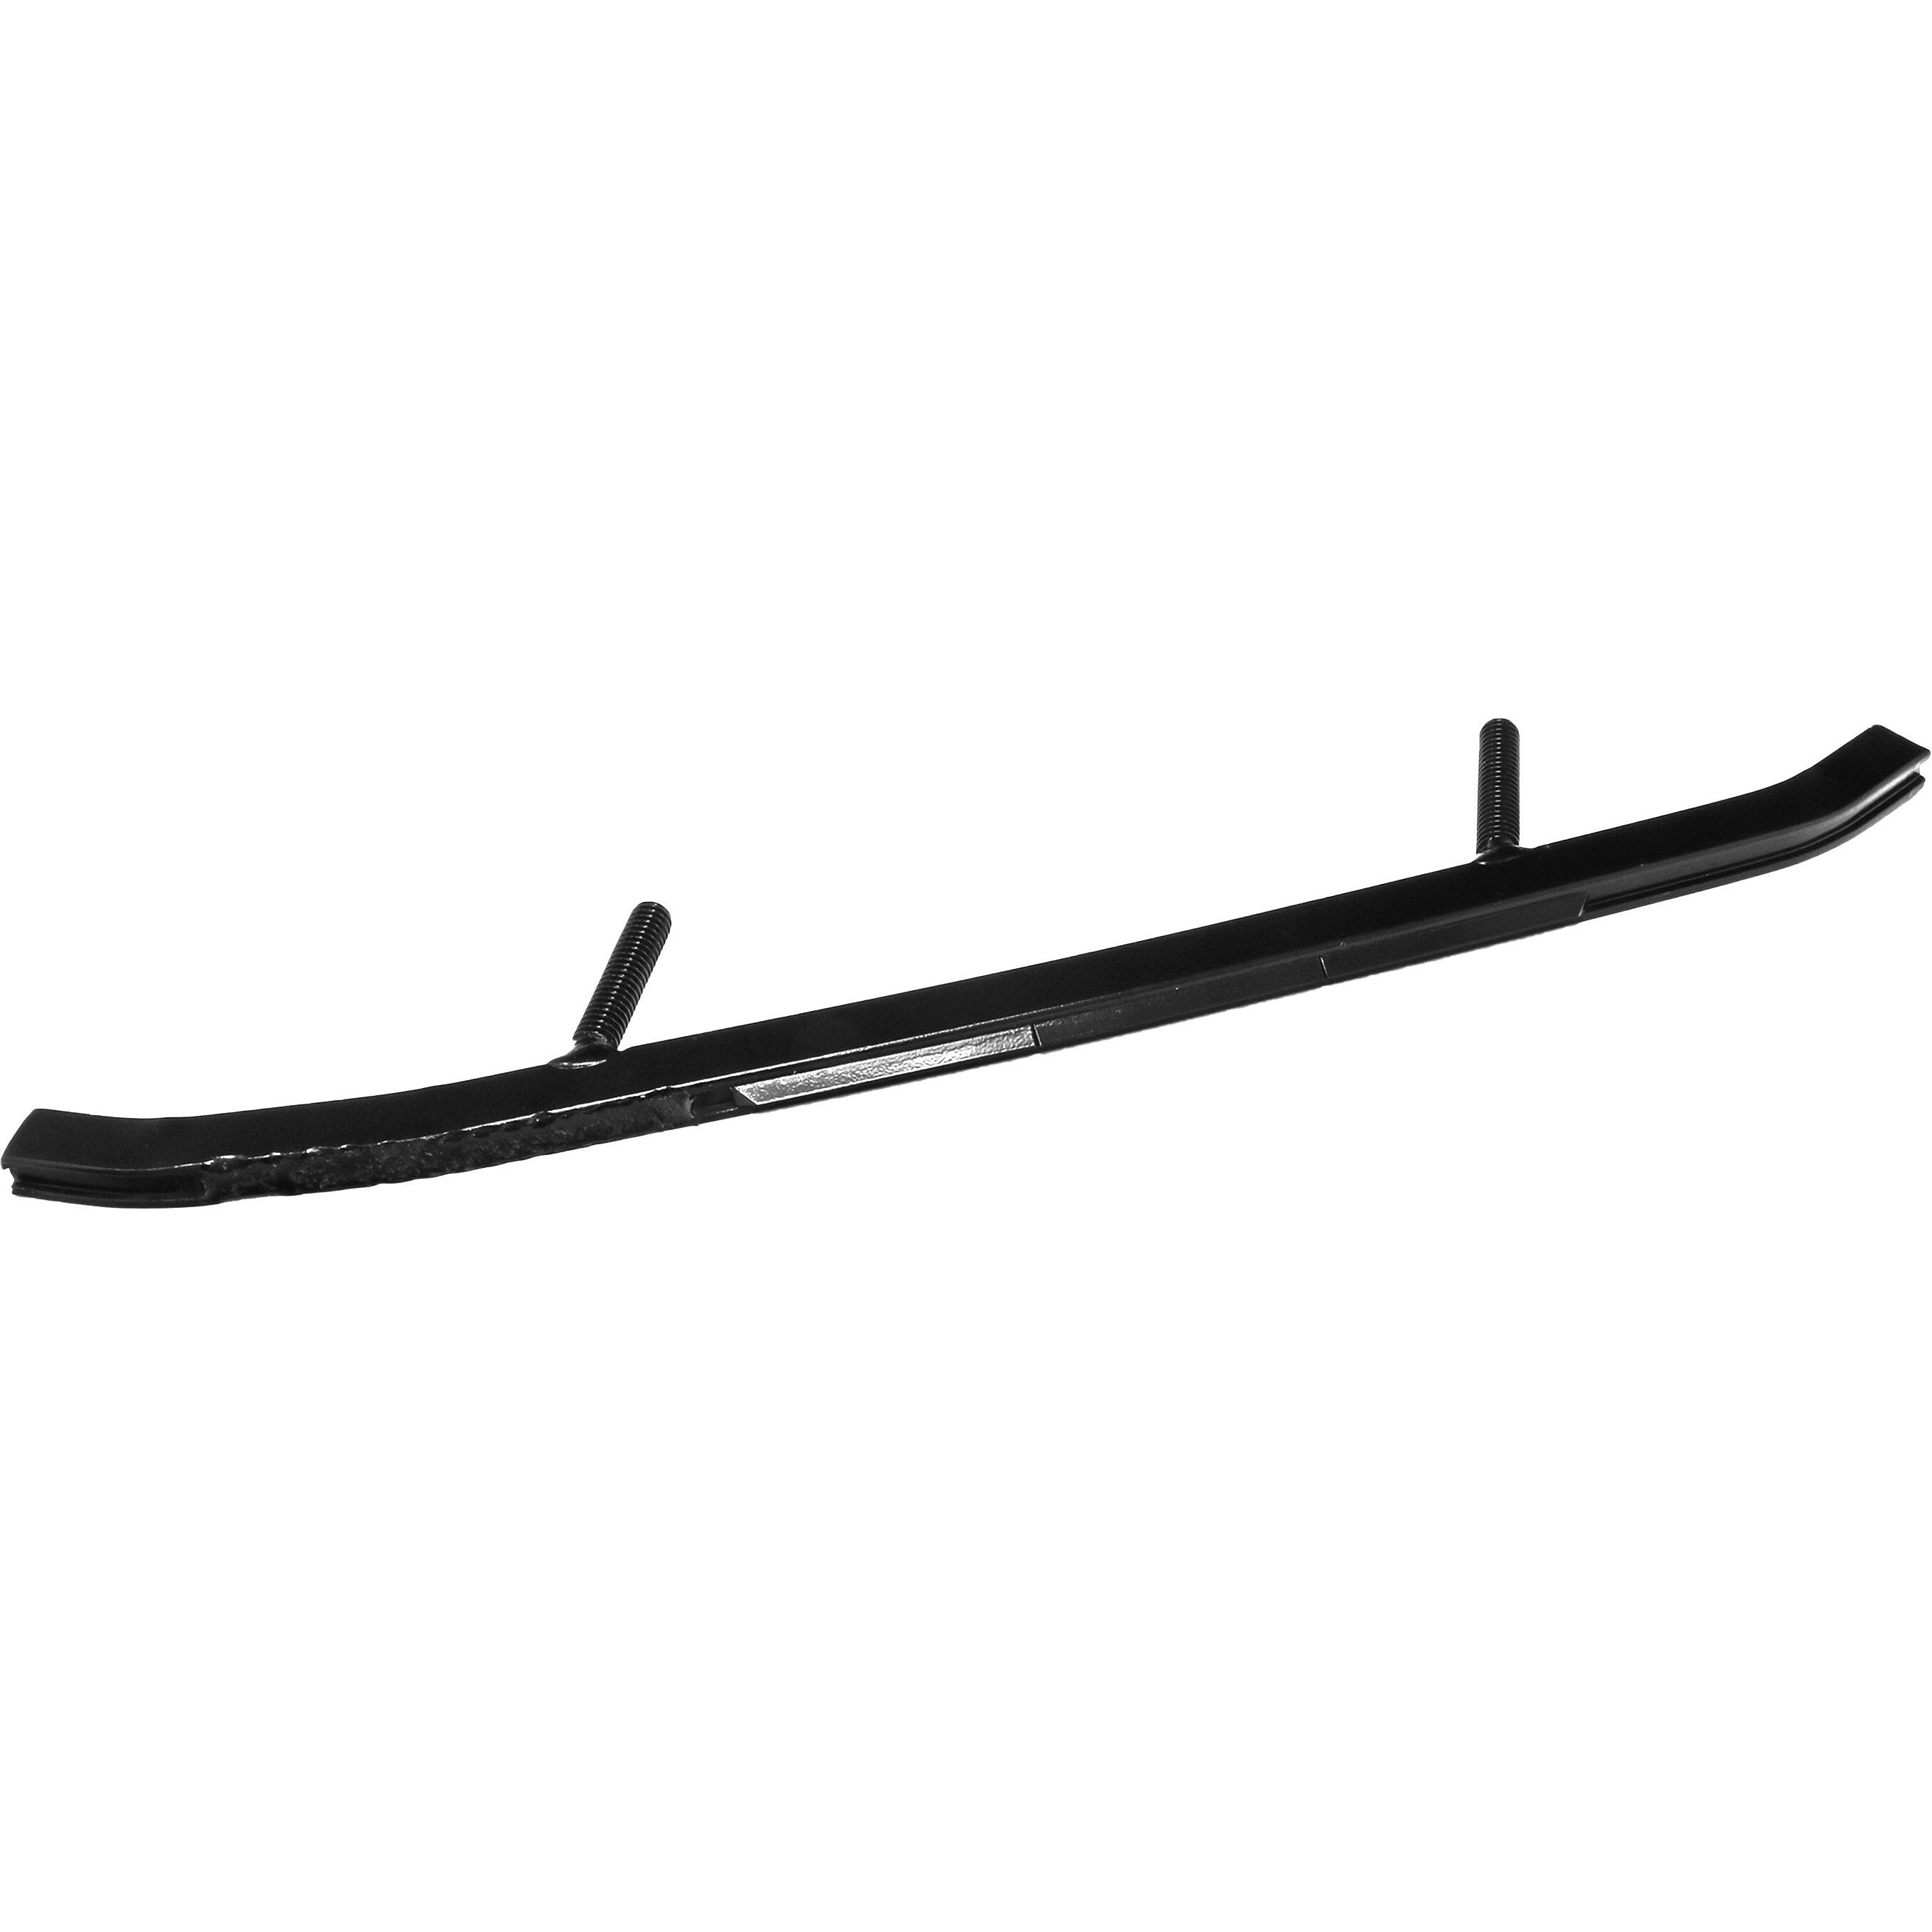
4" ACE CARBIDE RUNNERS 9500 SERIES
Sold per pair
Brand: WOODY'S
Category: Sporting Goods > Athletics > Figure Skating & Hockey > Hockey Sledges